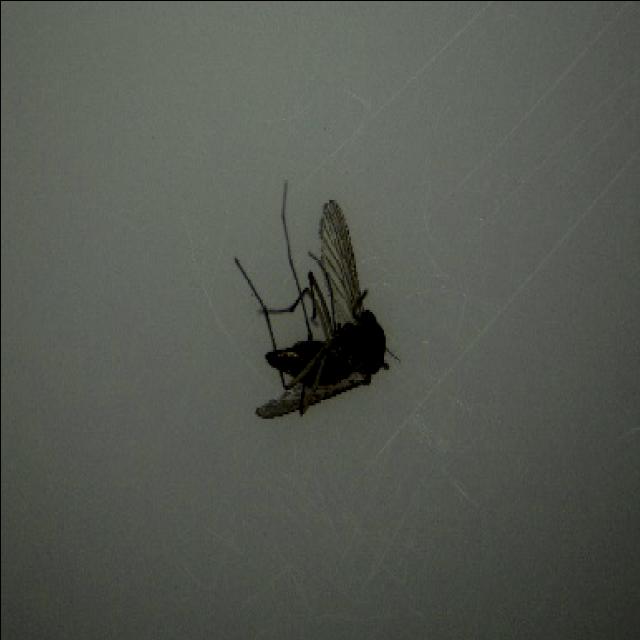
Species: culex_tritaeniorhynchus